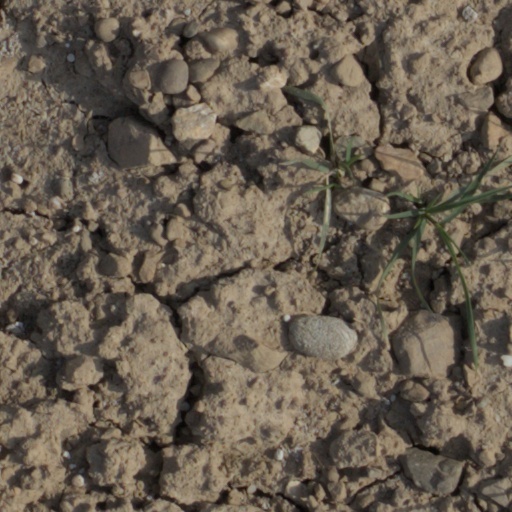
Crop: wheat